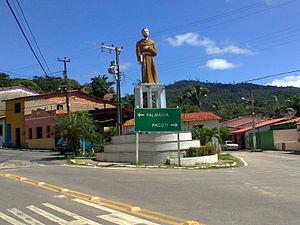
Palmácia est situé dans la région montagneuse du Ceará et se impose comme une destination touristique dans l'état, classé comme ville idéale pour l'écotourisme et le tourisme d'aventure.